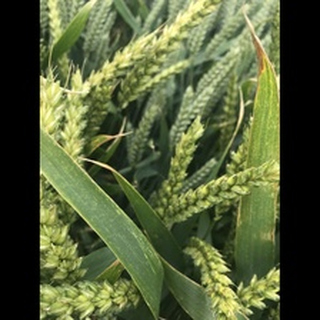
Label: healthy_wheat